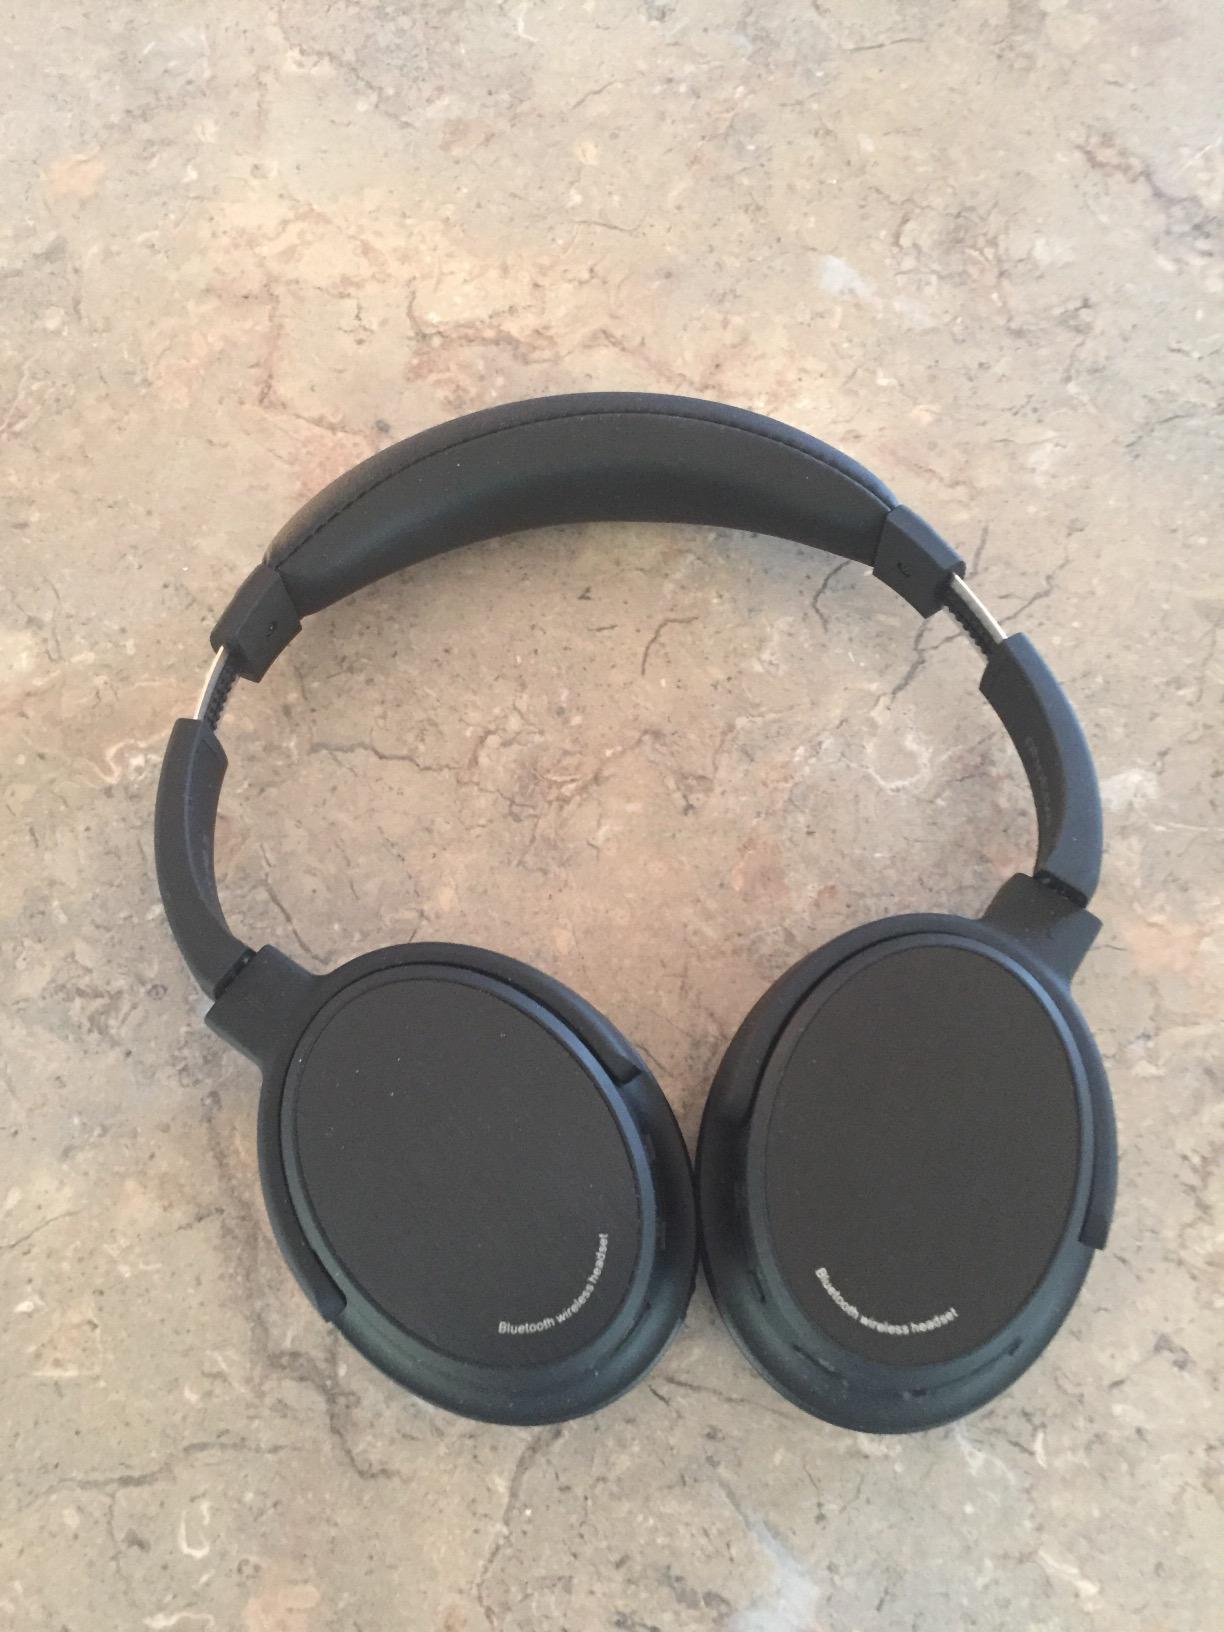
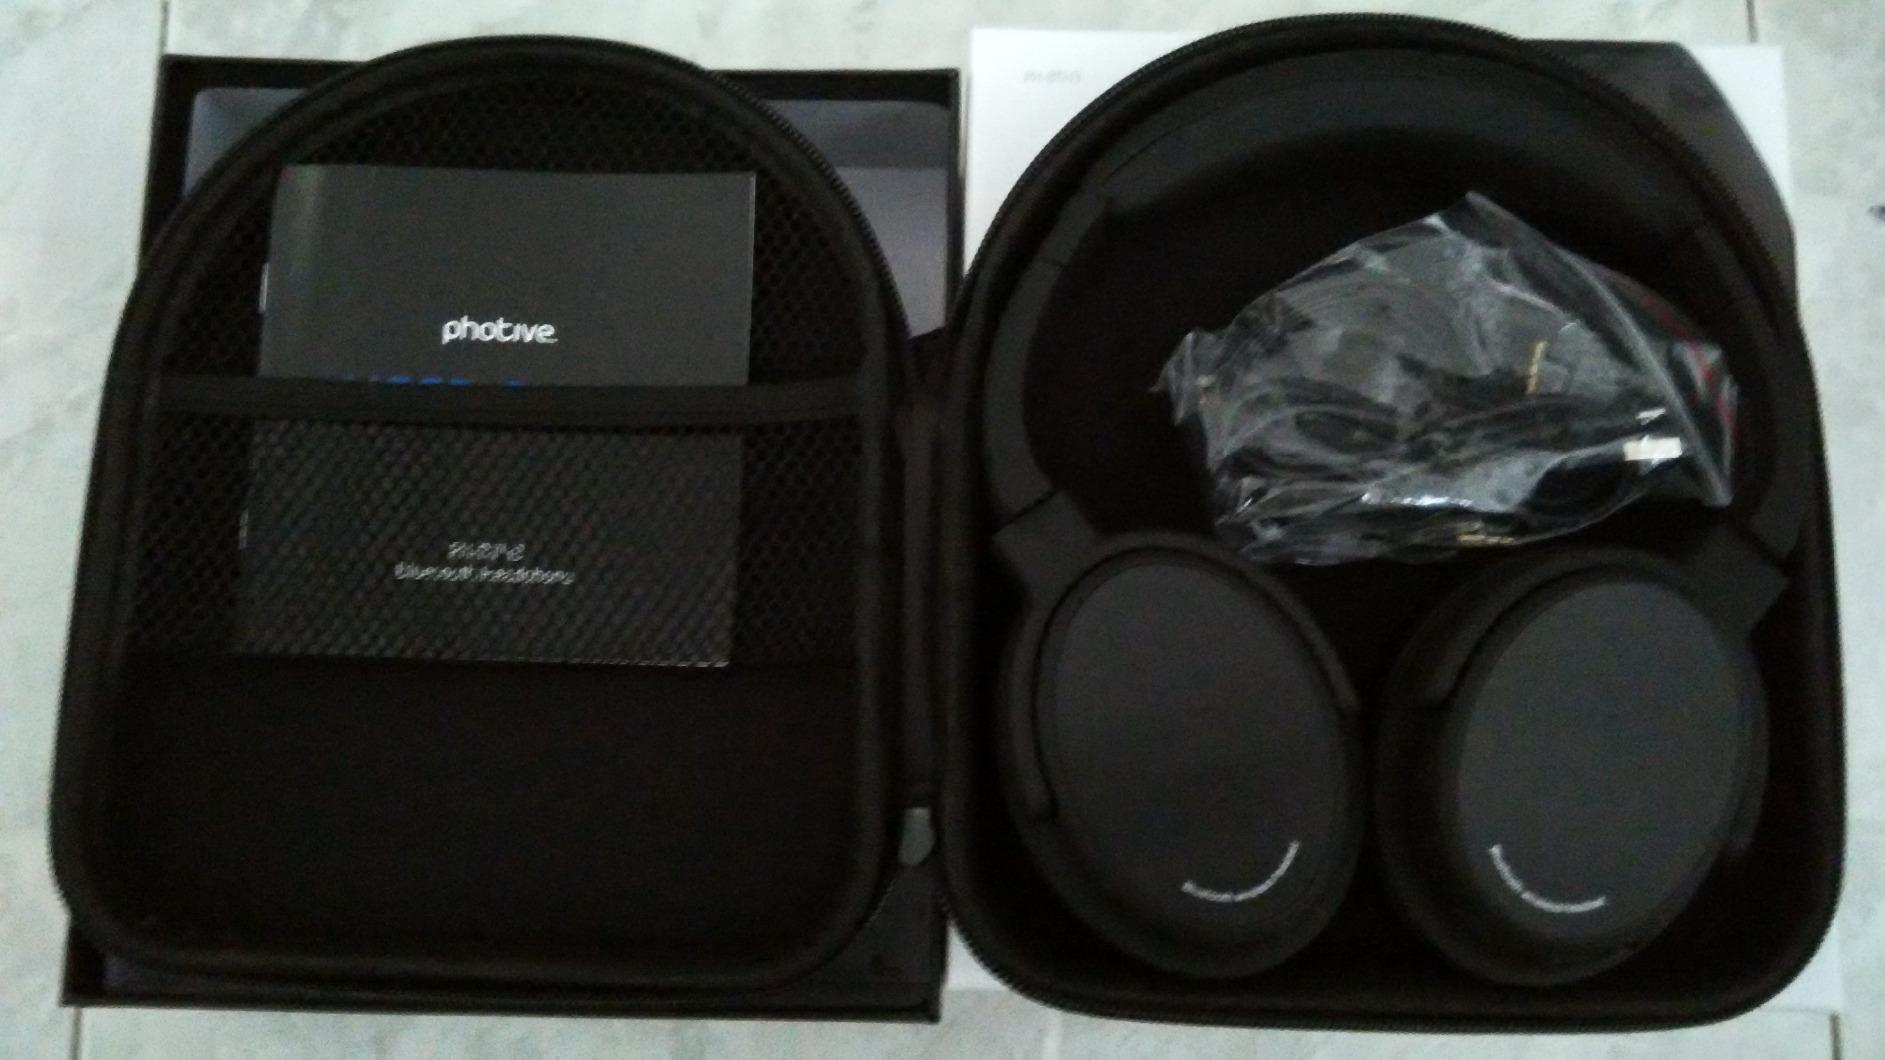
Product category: headphones
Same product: yes